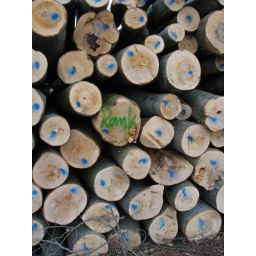
This is going by the blue timber truck